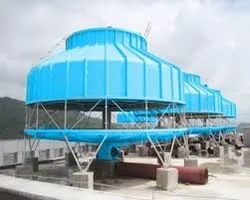
Label: FRP_Round_Cooling_Tower